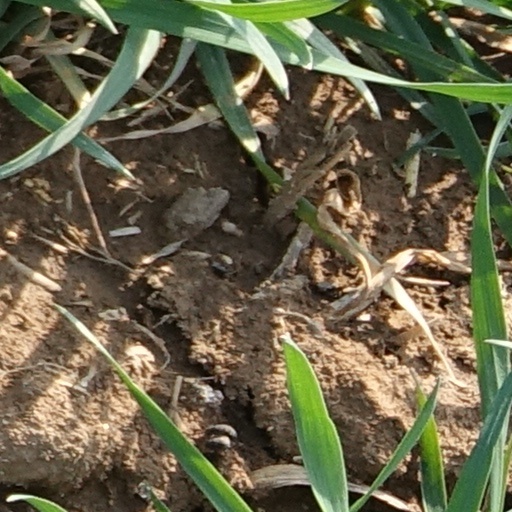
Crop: wheat